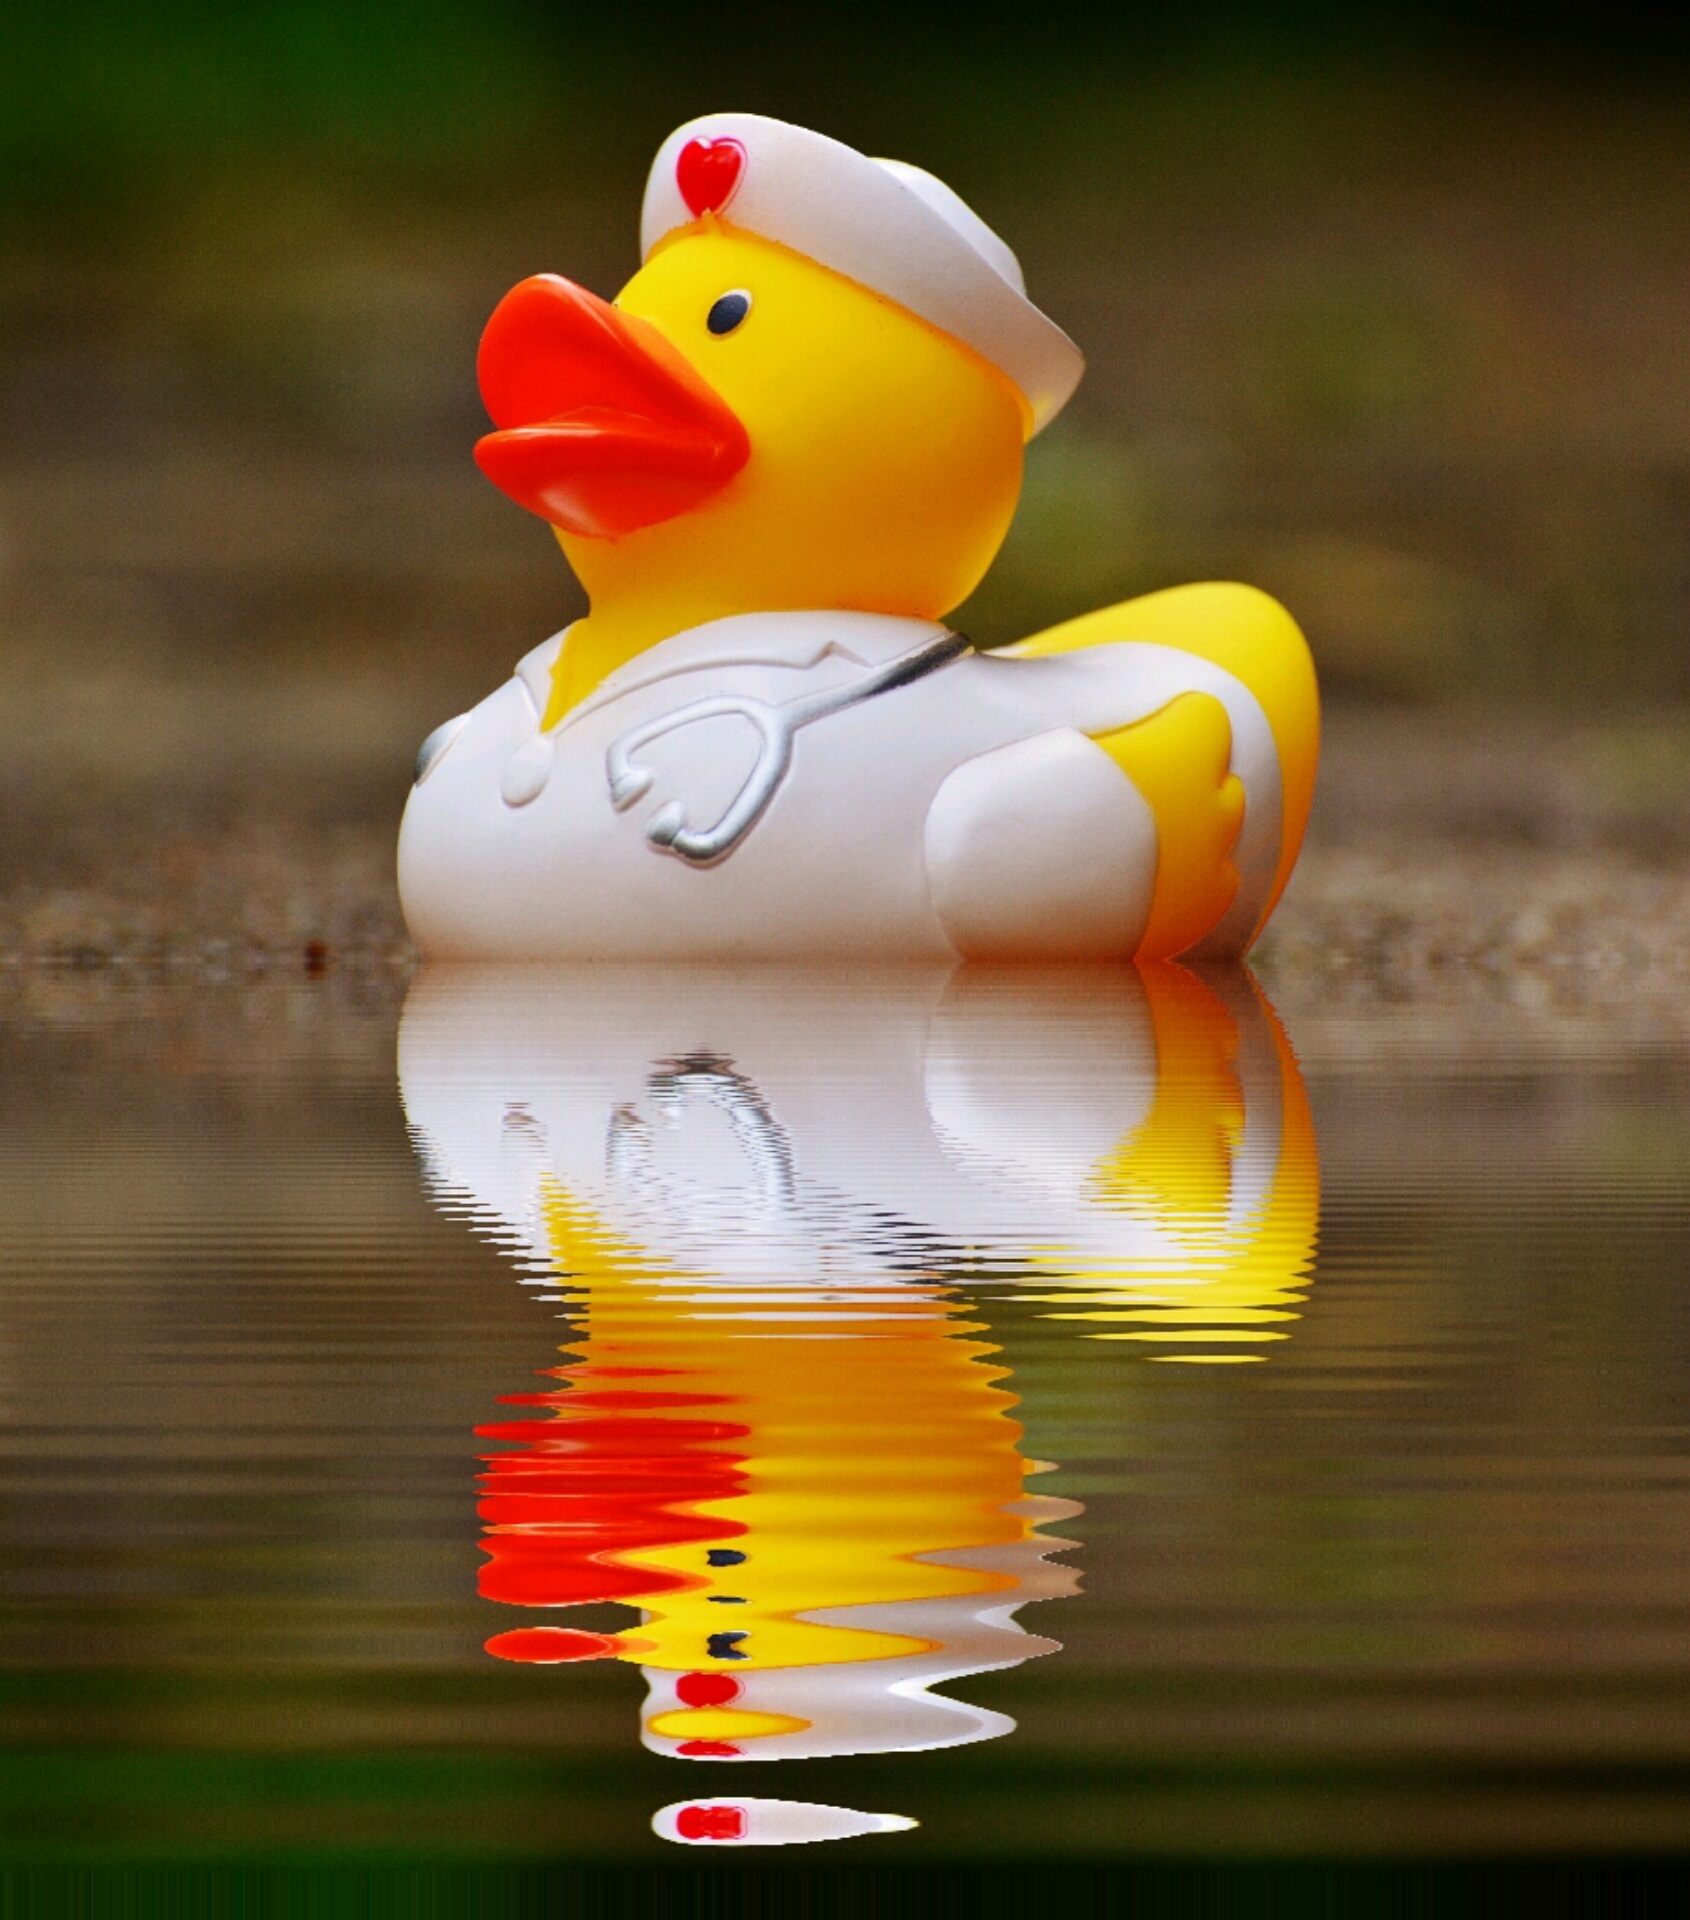
water, bird, sweet, cute, swim, beak, color, yellow, figure, duck, vertebrate, funny, waterfowl, nurse, water bird, mirroring, bath duck, rubber duck, fun bathing, quietscheente, funny summer, ducks geese and swans